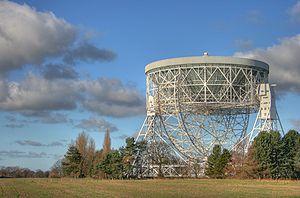
Cet article recense les sites inscrits au patrimoine mondial au Royaume-Uni. Ces sites sont choisis par le comité du patrimoine mondial de l'UNESCO, une institution spécialisée de l'Organisation des Nations unies, pour leur valeur culturelle ou naturelle.
La 43ᵉ session du Comité du patrimoine mondial s'est déroulée du 30 juin 2019 au 10 juillet 2019 à Bakou en Azerbaïdjan.